Frank N. Mitchell

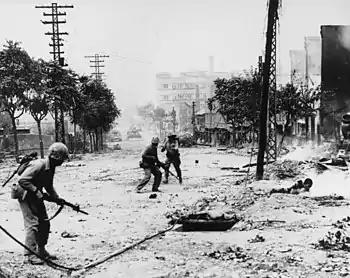
U.S. Marines fighting during the liberation of Seoul, the capital of South Korea, in September 1950

During the Korean War, First Lieutenant Mitchell was a rifle company platoon commander in Company A, 1st Battalion, 7th Marine Regiment, 1st Marine Division; the 7th Marines were activated on August 17, 1950, at Camp Pendleton. The 7th Marines and Mitchell, left Camp Pendleton and sailed for Japan on September 1. On September 21, the 7th Marines made an amphibious landing at Inchon, South Korea. His regiment including the 1st Battalion, rejoined the 1st Marine Division which had made an assault landing at Inchon on September 15, and participated with the division in the battle of Seoul against North Korean forces. On September 26, Mitchell personally led his platoon up a well defended hill and overtook the enemy. He was awarded the Bronze Star Medal with Combat "V" "for heroic achievement in connections with operations against the enemy while serving with Company A... during the period 24 September 1950 to 4 October 1950". The 7th Marines landed ashore next at Wonsan on October 27.